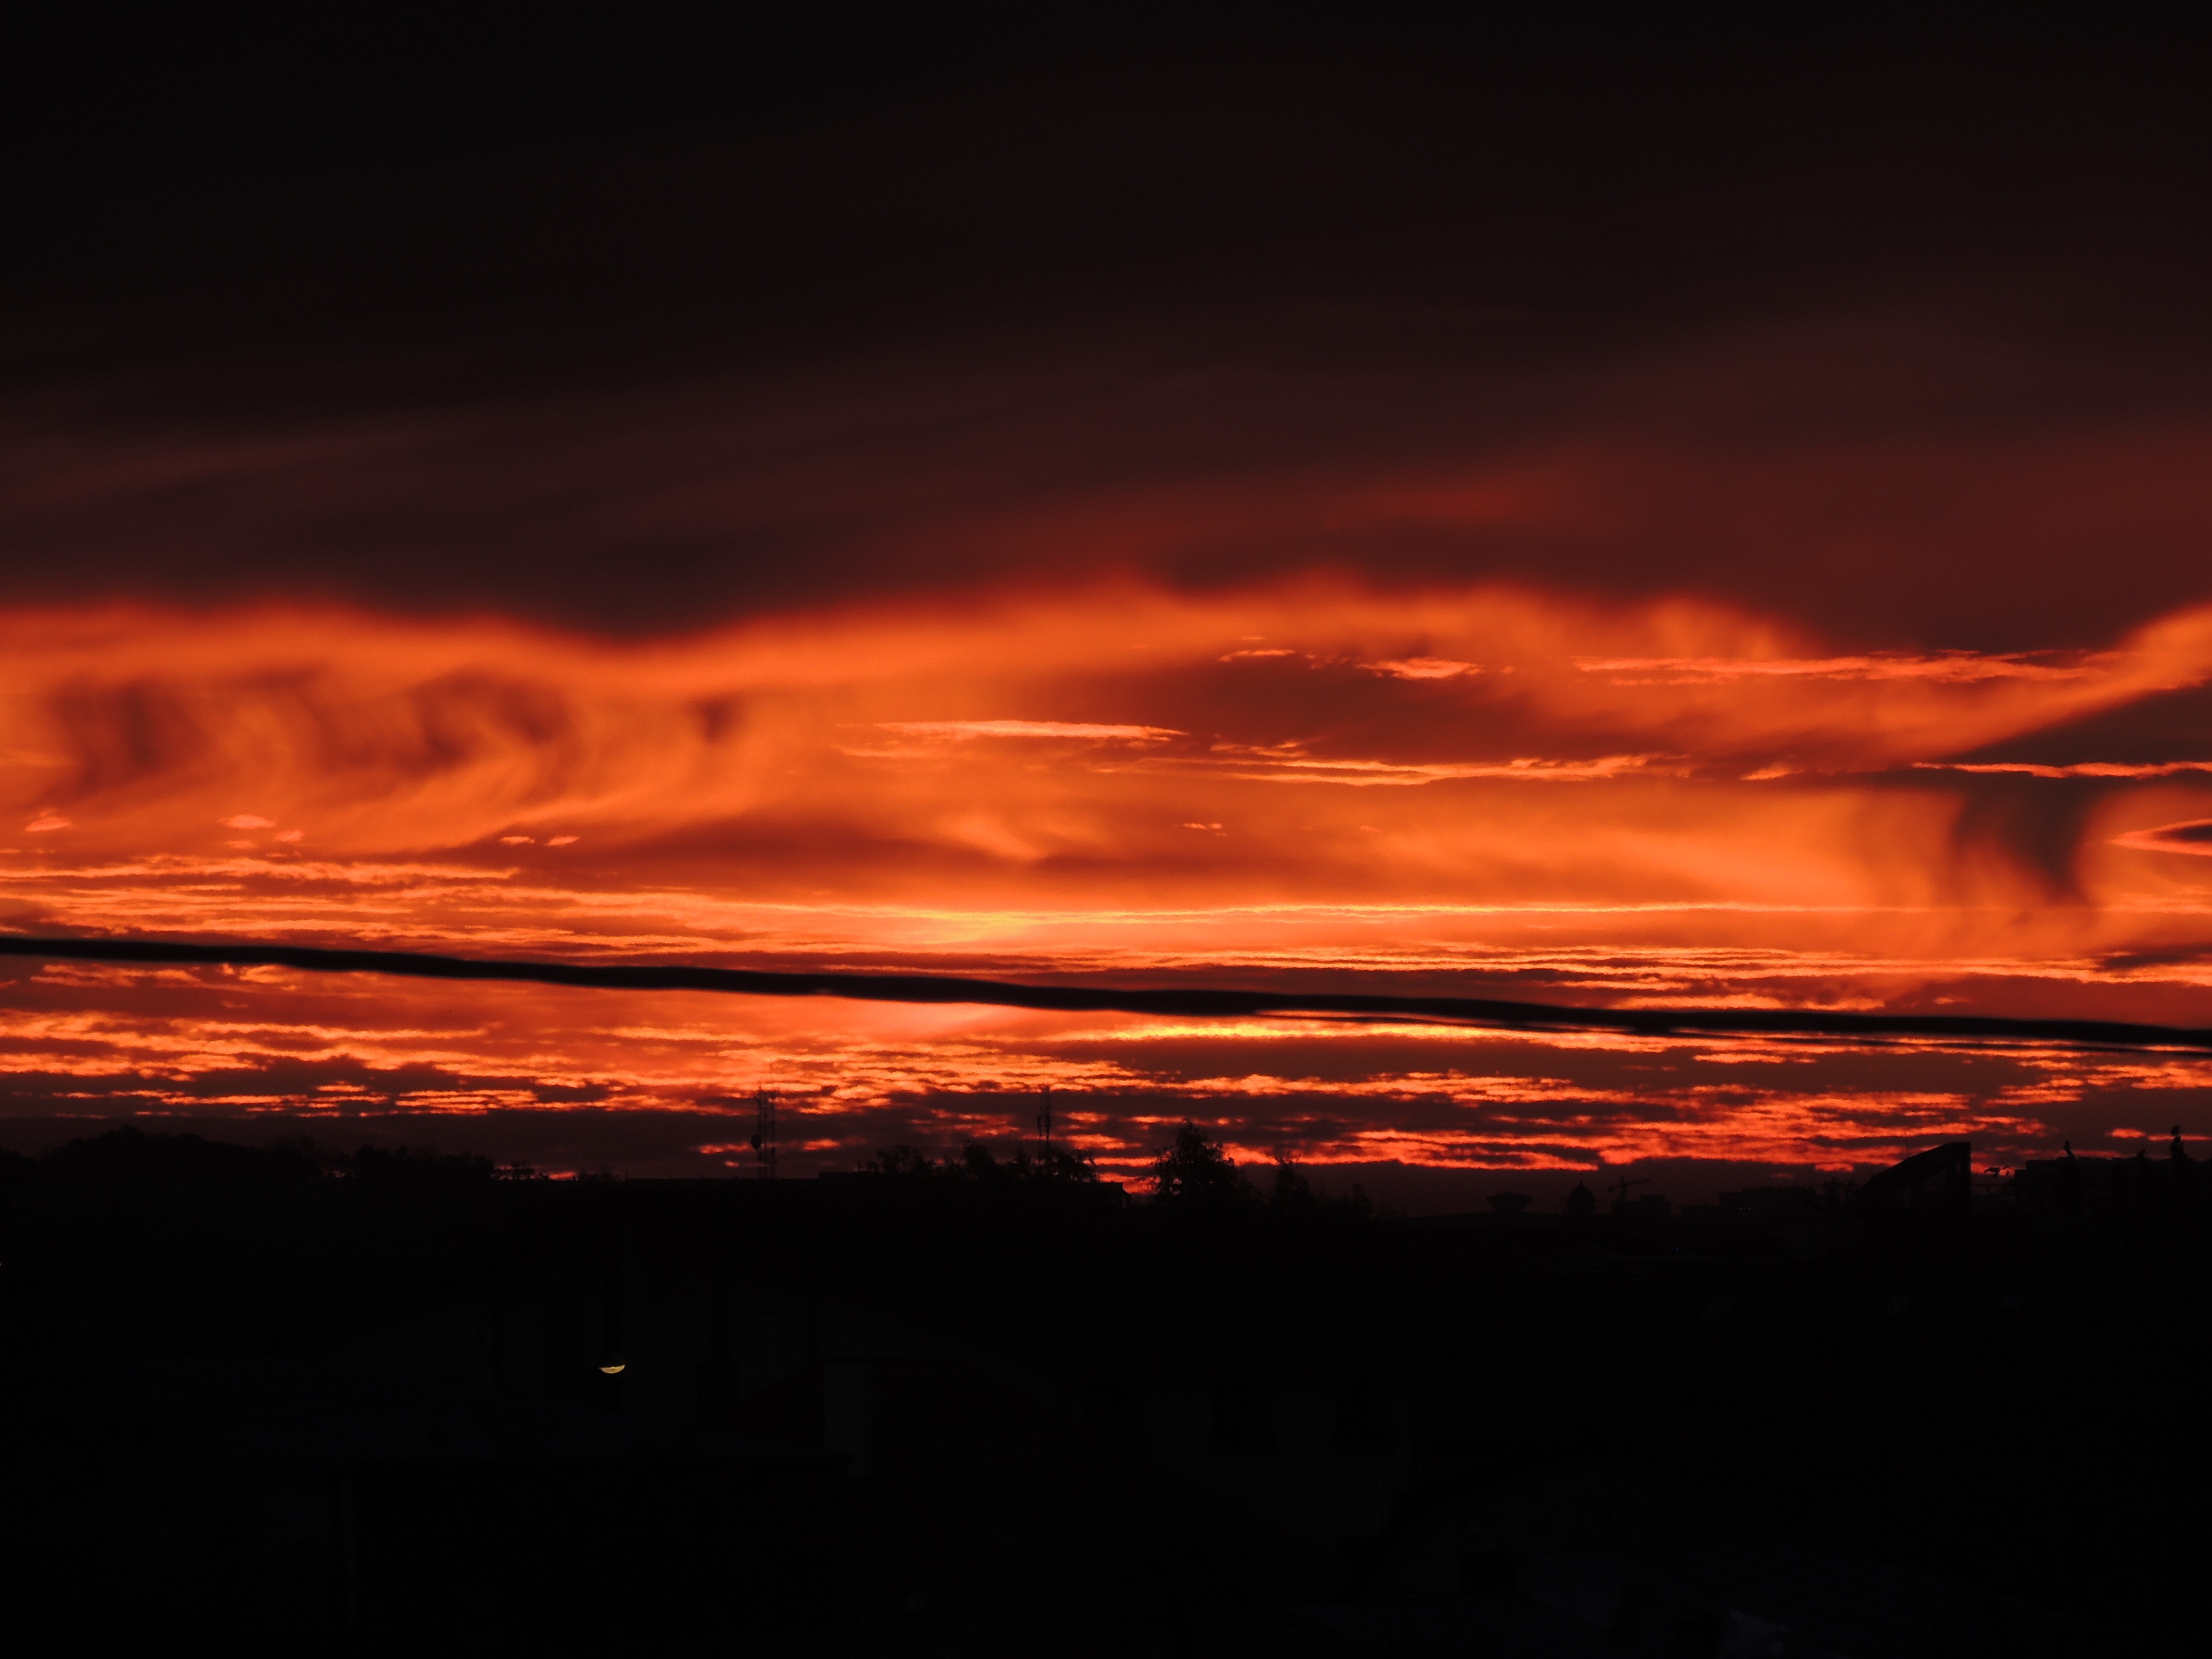
sea, horizon, cloud, sky, sunrise, sunset, morning, dawn, atmosphere, dusk, evening, darkness, afterglow, red sky at morning